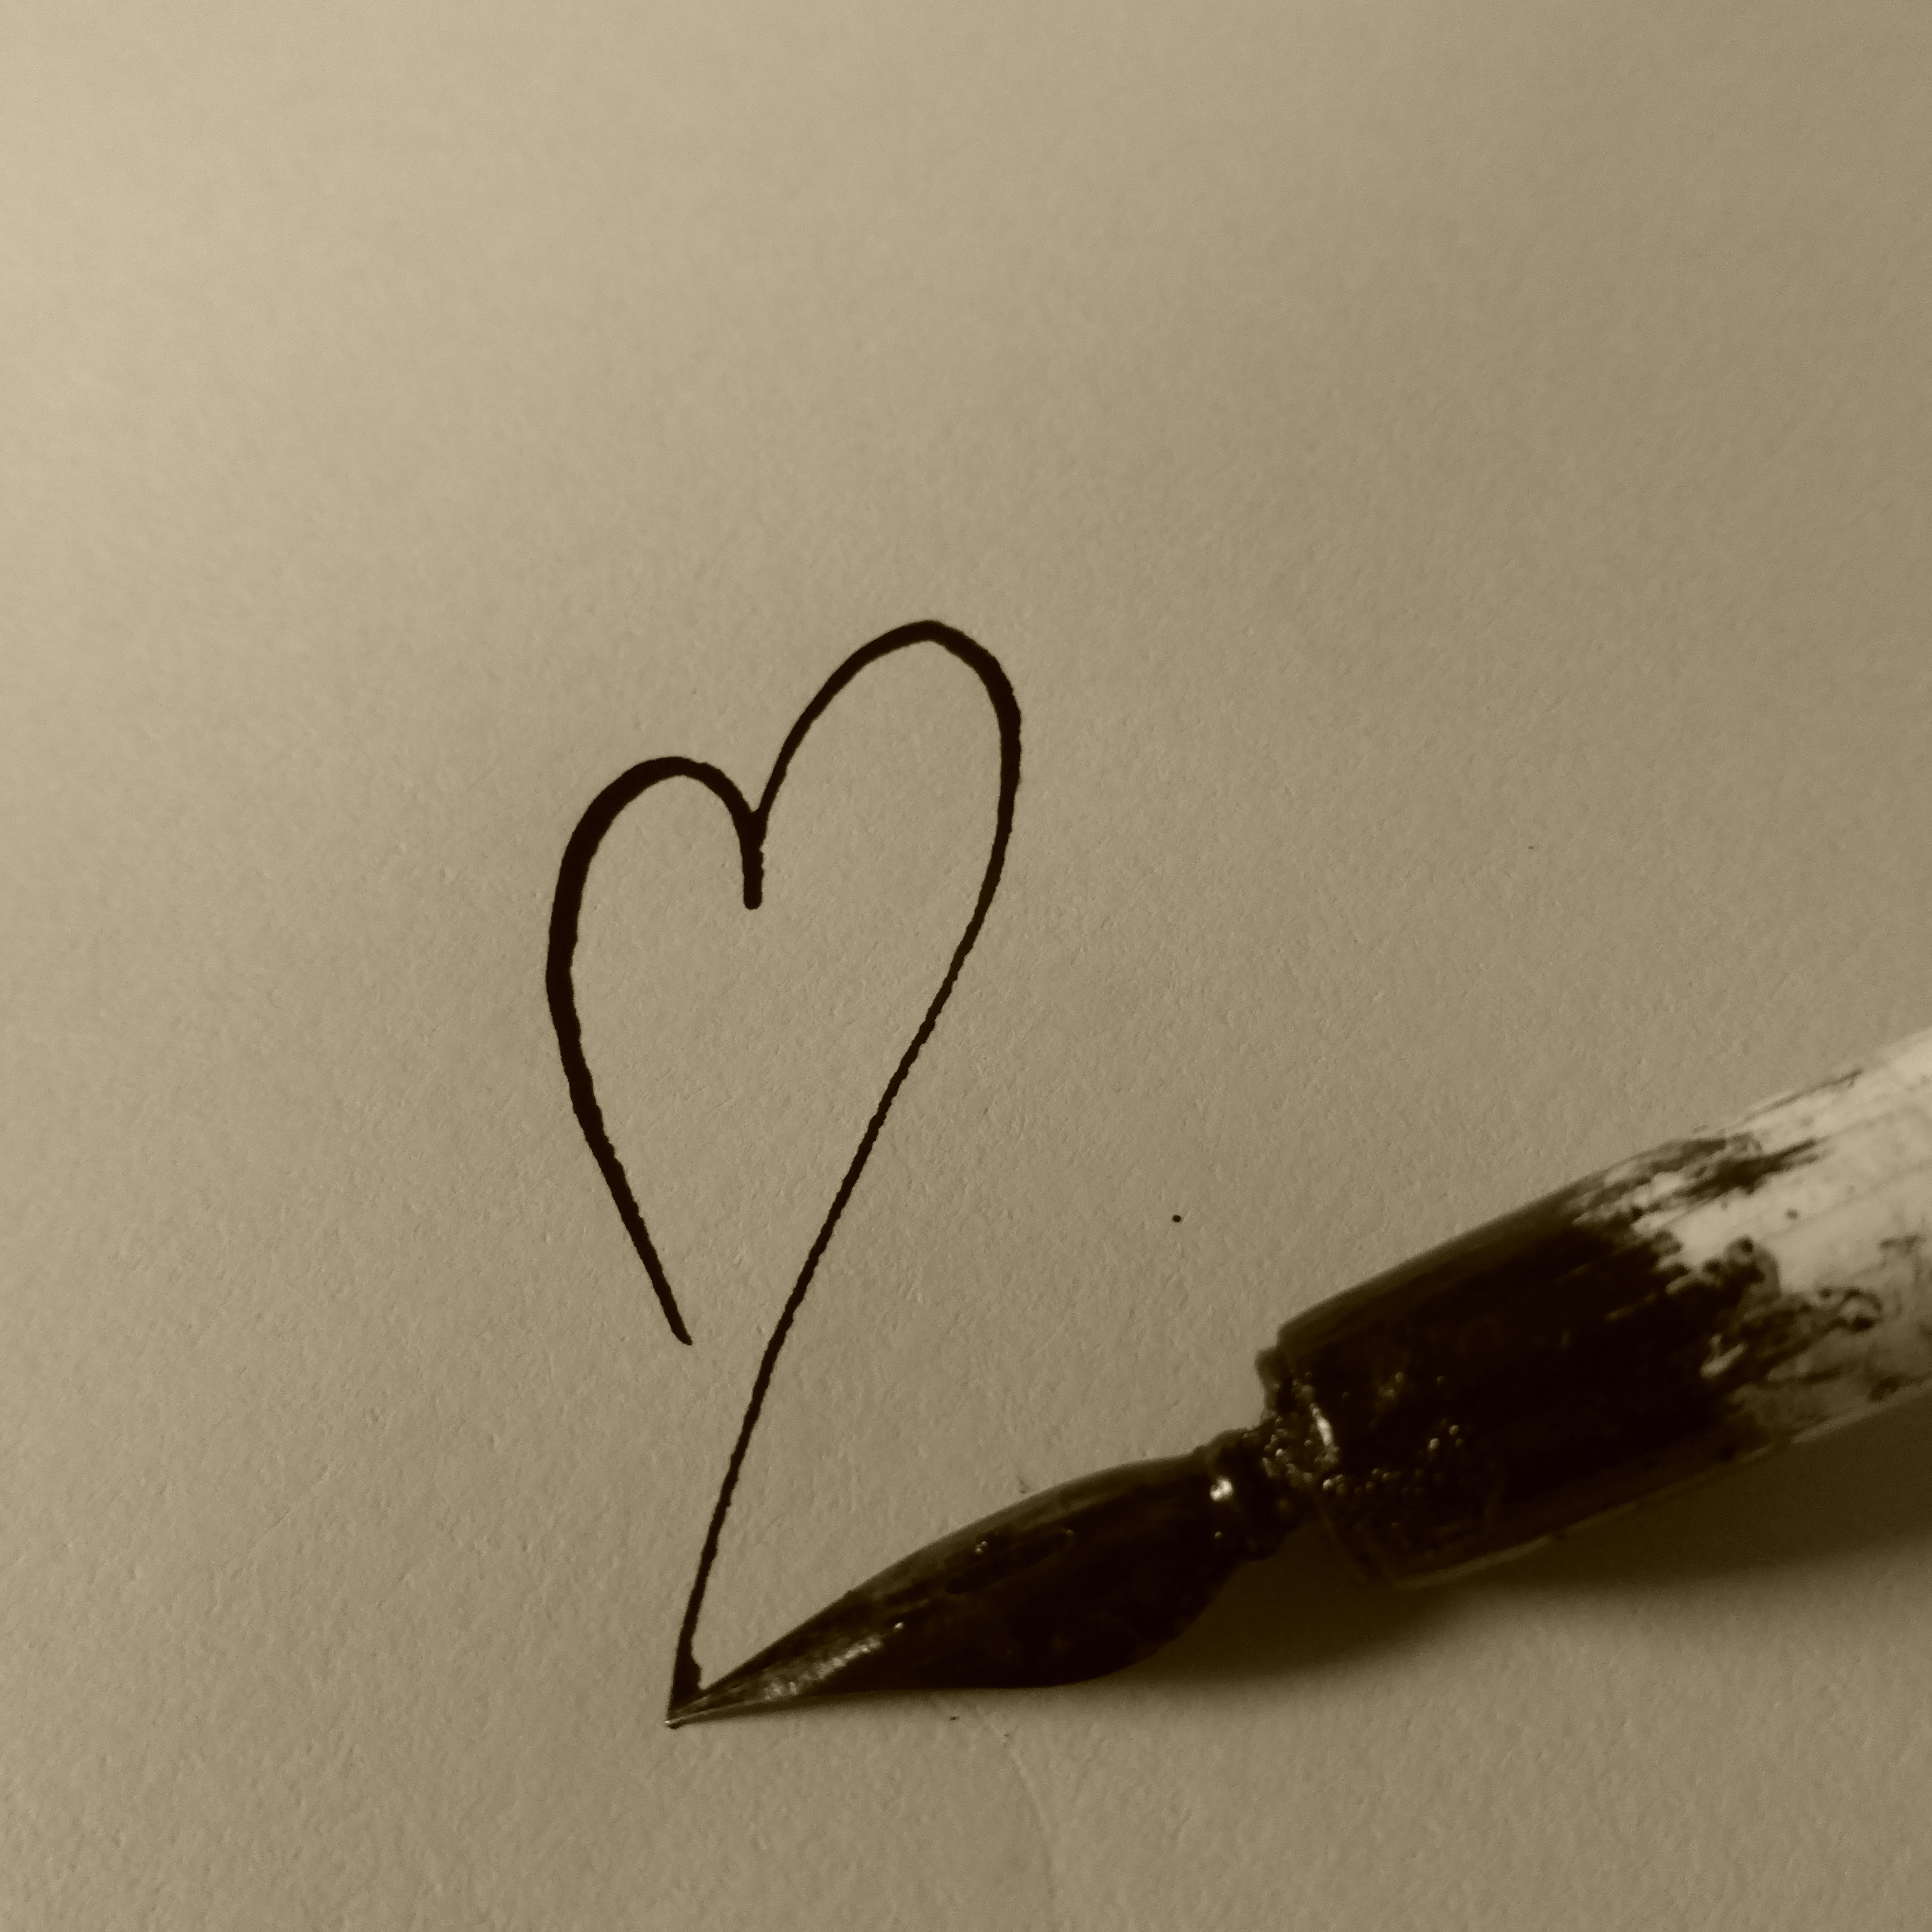
writing, hand, white, love, heart, spring, symbol, ink, close up, art, sketch, drawing, message, moustache, organ, calligraphy, greeting card, feelings, macro photography